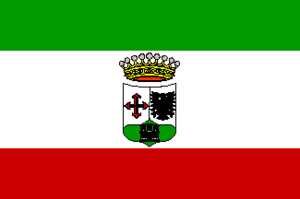
San Agustín del Guadalix est une commune d’Espagne, dans la communauté autonome de Madrid.